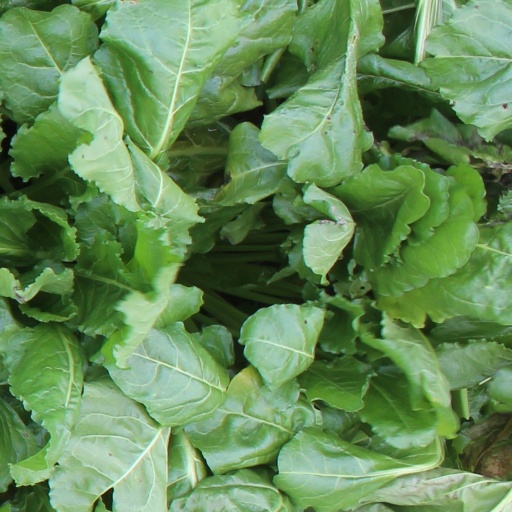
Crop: sugar beet